The Galíndez File

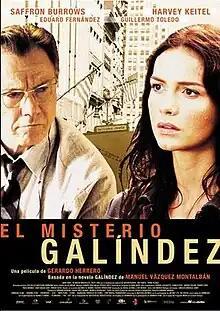
Theatrical release poster

The Galíndez File is a 2003 drama film directed by Gerardo Herrero and starring Saffron Burrows, Harvey Keitel, Eduard Fernández and Guillermo Toledo. It is based on Manuel Vázquez Montalbán's 1991 novel "Galíndez".